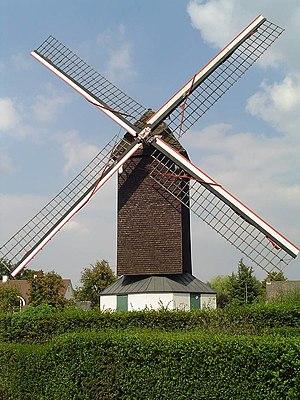
Cette page regroupe l'ensemble des monuments classés de la ville de Laethem-Saint-Martin.